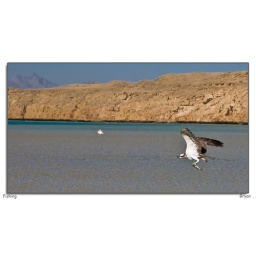
A hawk has just caught a fish in a river in the Ras Muhammed National Park, Egypt.